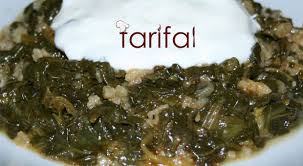
Yemek: ispanak